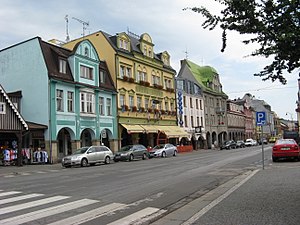
Vrchlabí
Vrchlabí er en by i distriktet Trutnov i den tjekkiske region Hradec Králové. Vrchlabí, som for første gang nævnes i et dokument fra år 1359, har 12.494 indbyggere.